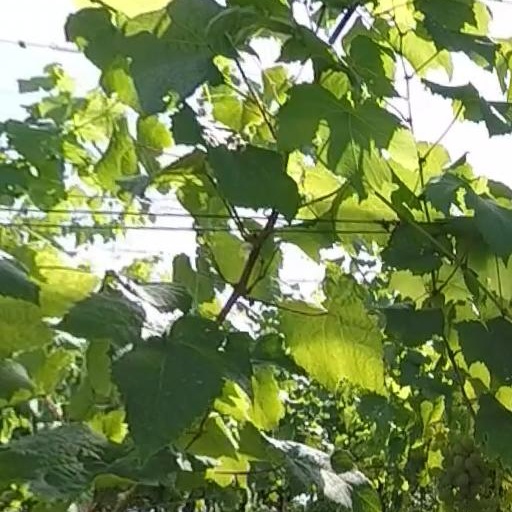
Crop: grape